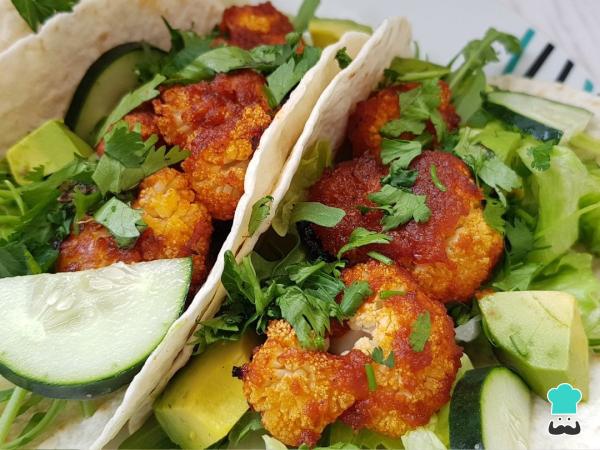
Rellena cada tortilla con la lechuga y la rúcula, coloca los trocitos de aguacate y de pepino y varios ramilletes de coliflor horneamos. Decora con cilantro y rellena las demás tortillas. Coloca las tortillas una apoyada sobre la otra y sirve los tacos veganos de coliflor. Sin duda, esta es una de esas recetas perfectas para cuando no tenemos mucho tiempo para cocinar o para servir a visitas inesperadas. Más recetas sencillas y deliciosas en mi blog Vegspiration.